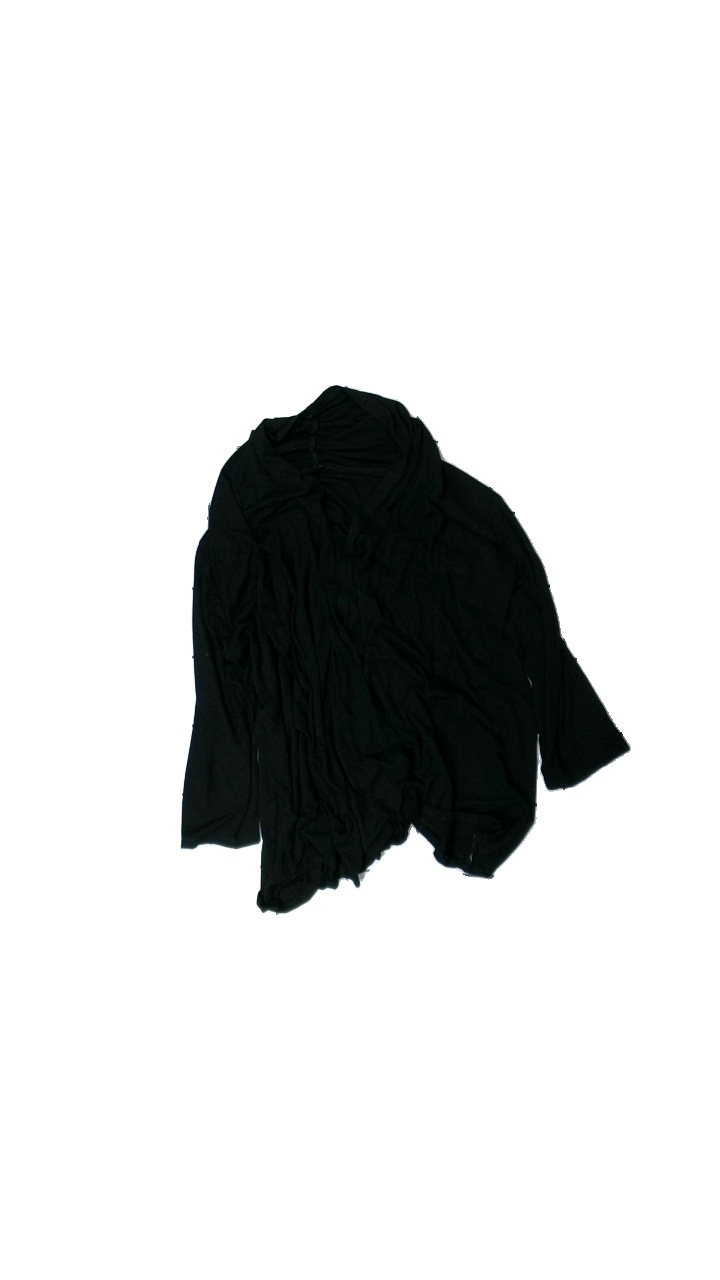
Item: Cardigan (Ladies)
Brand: Missing
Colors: Black
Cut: Regular
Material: viscose
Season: All
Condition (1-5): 3
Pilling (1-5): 3
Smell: Major
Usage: Export
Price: <50